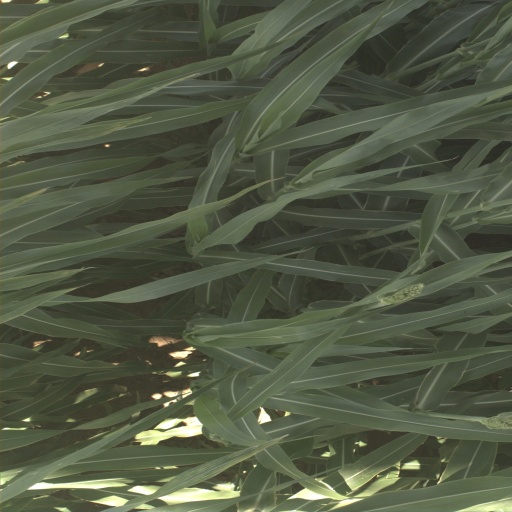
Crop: sorghum